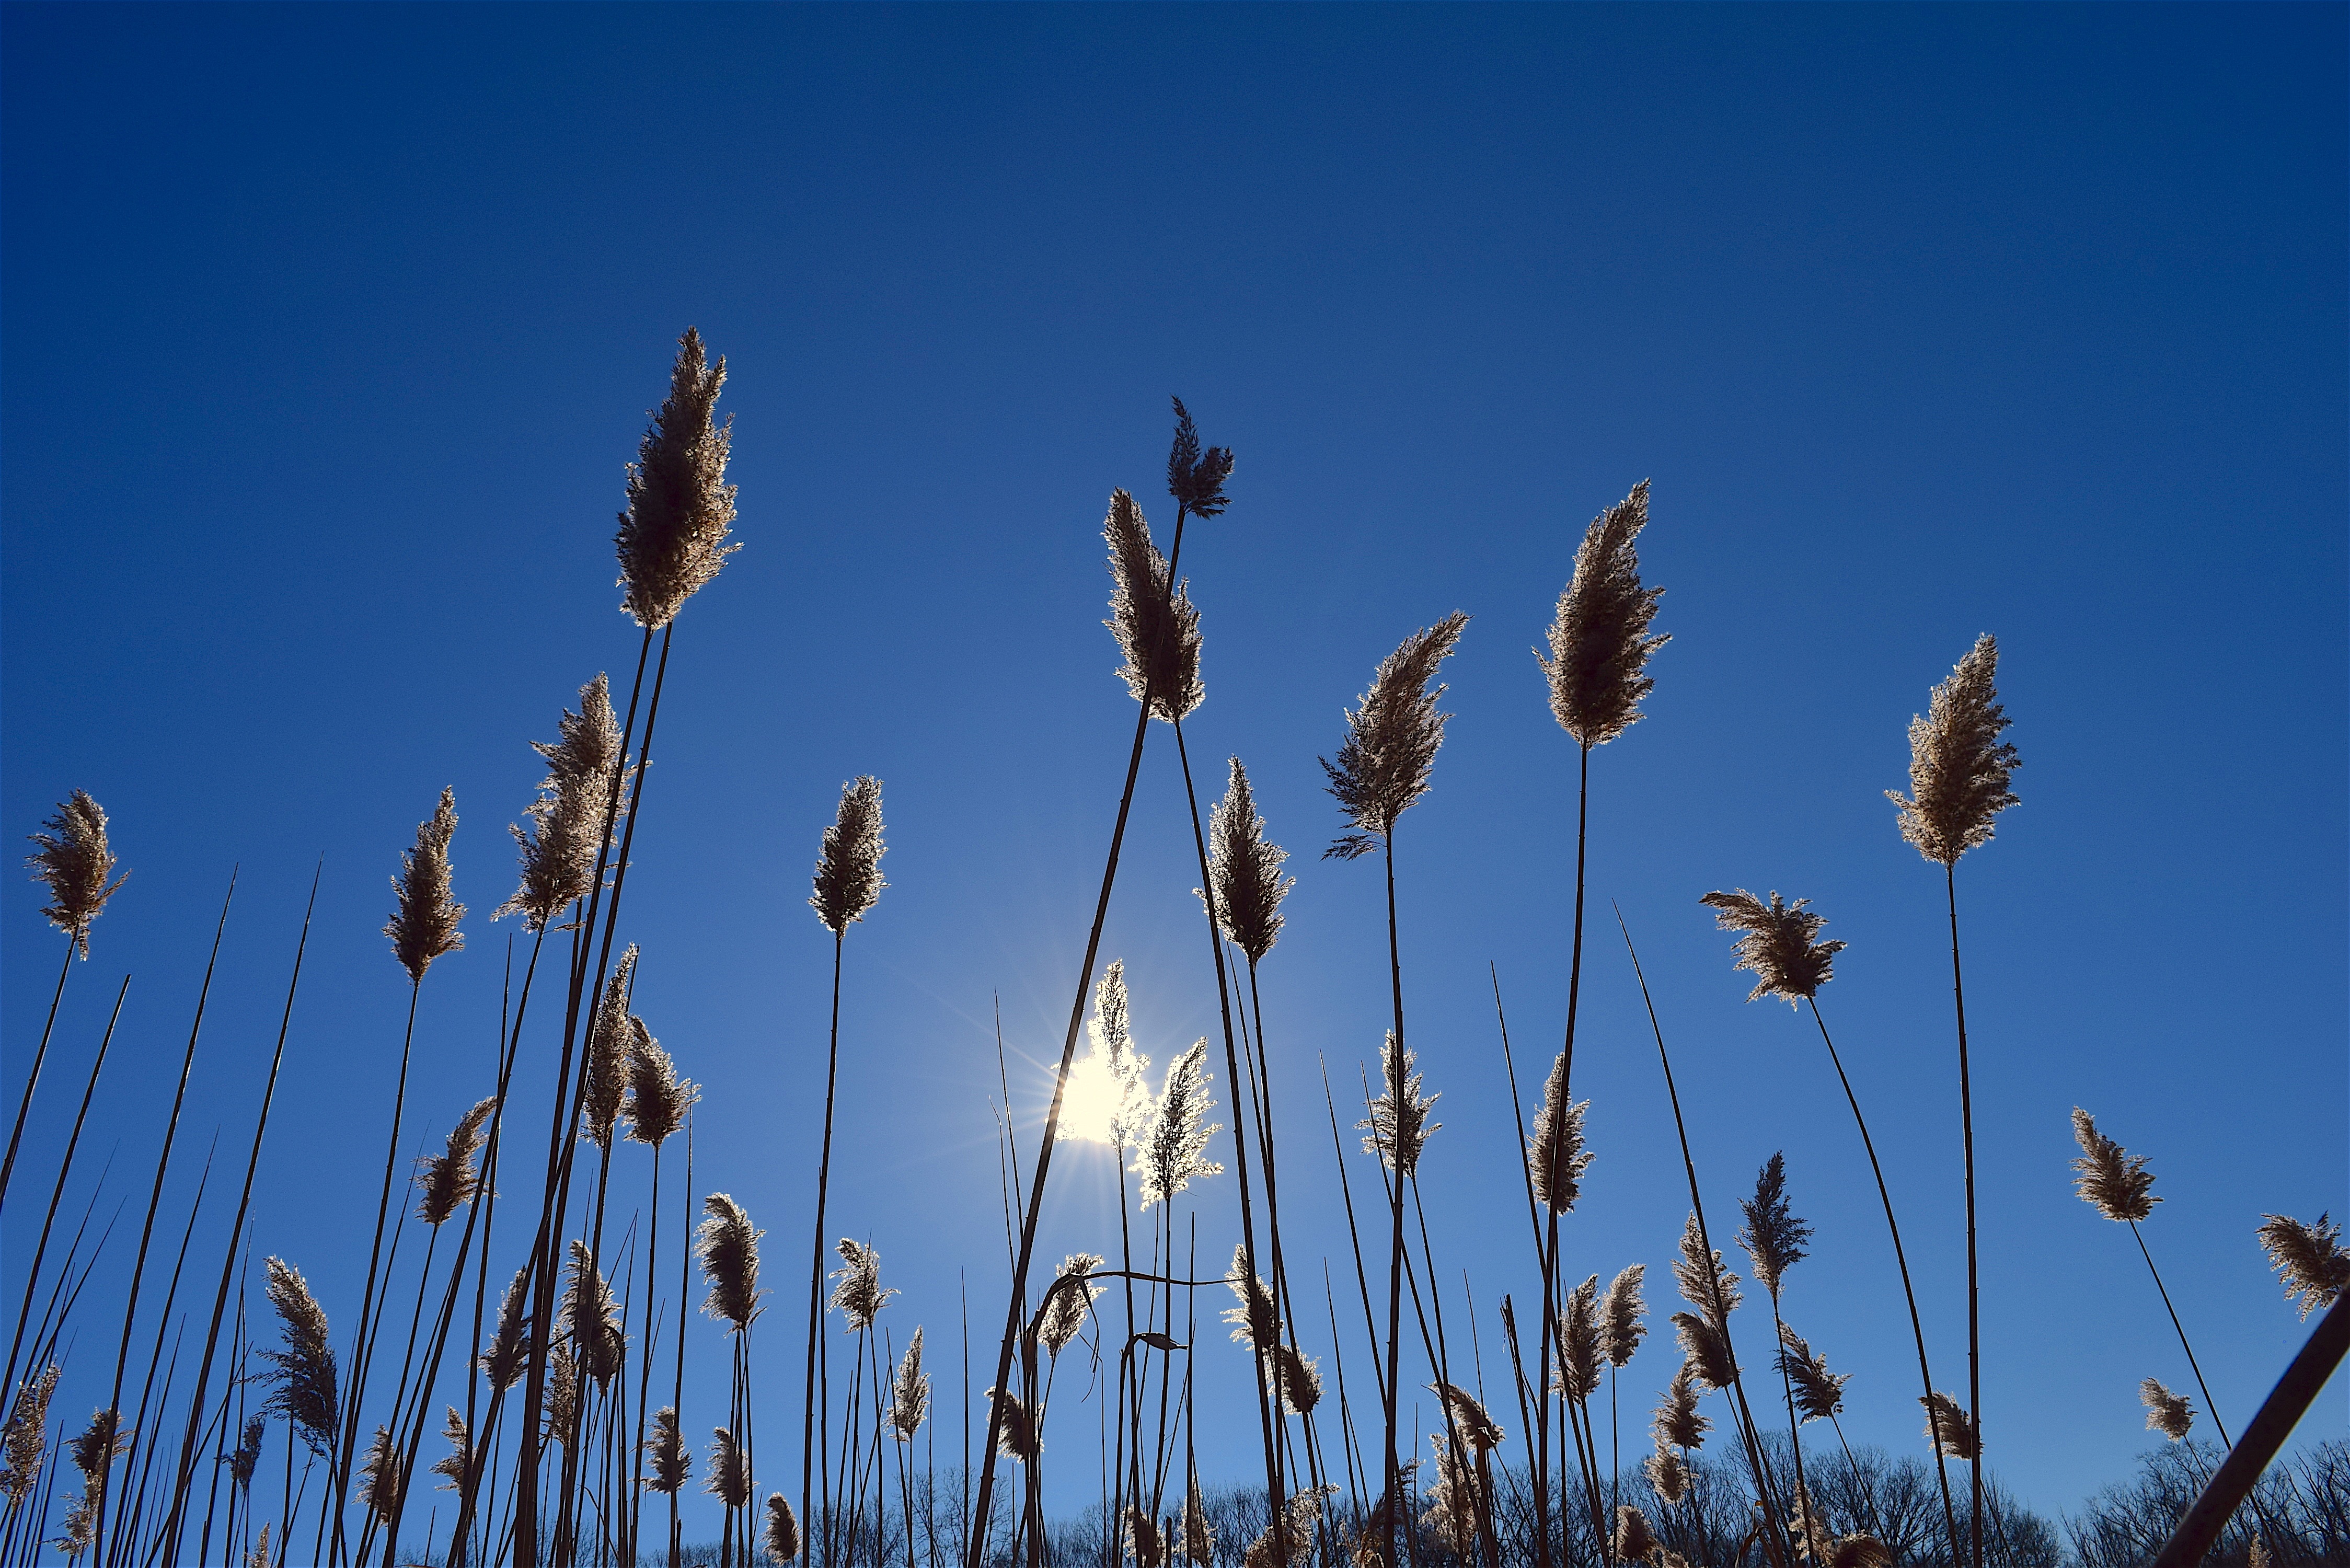
tree, nature, grass, outdoor, horizon, marsh, mountain, winter, light, cloud, plant, sky, sunshine, sun, field, meadow, prairie, sunlight, morning, leaf, flower, wind, frost, reed, rural, fluffy, tranquil, scenic, color, natural, autumn, weather, blue, season, bright, day, scene, ecosystem, flowering plant, reed bed, grass family, land plant, phragmites